Peter Pharoah

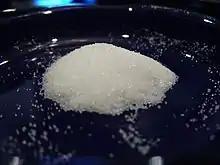
A pile of iodised salt

He married in 1960, moving three years later to Papua New Guinea to become a medical officer in Rabaul and the district medical officer in Mount Hagen, Wewak and Goroka. When working with villagers in the Jimi Valley, Pharoah ran a clinical trial whereby he injected iodised oil into women who were of child-bearing age and found out that cretinism (as congenital iodine deficiency syndrome was known at the time) was caused by iodine deficiency during pregnancy; this led to iodised salt being the only salt imported and thus the disease was eradicated.